Signalling of the Milan Metro

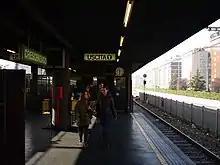
An FS like signal in Crescenzago station

Line 2 uses a speed signaling system. Trains are directed using light signals with five aspects: